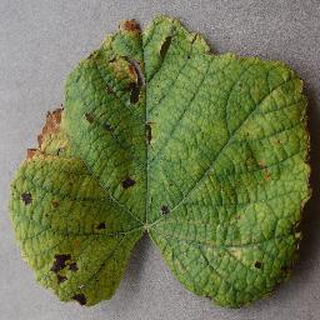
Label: grape_leaf_blight